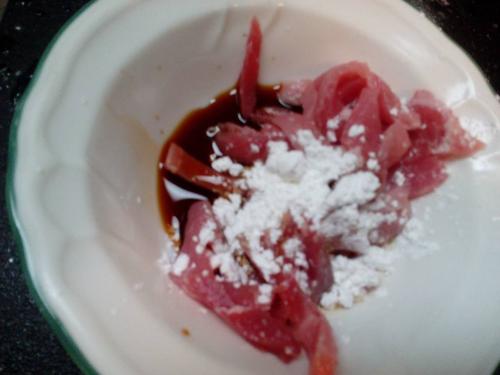
Label: trash